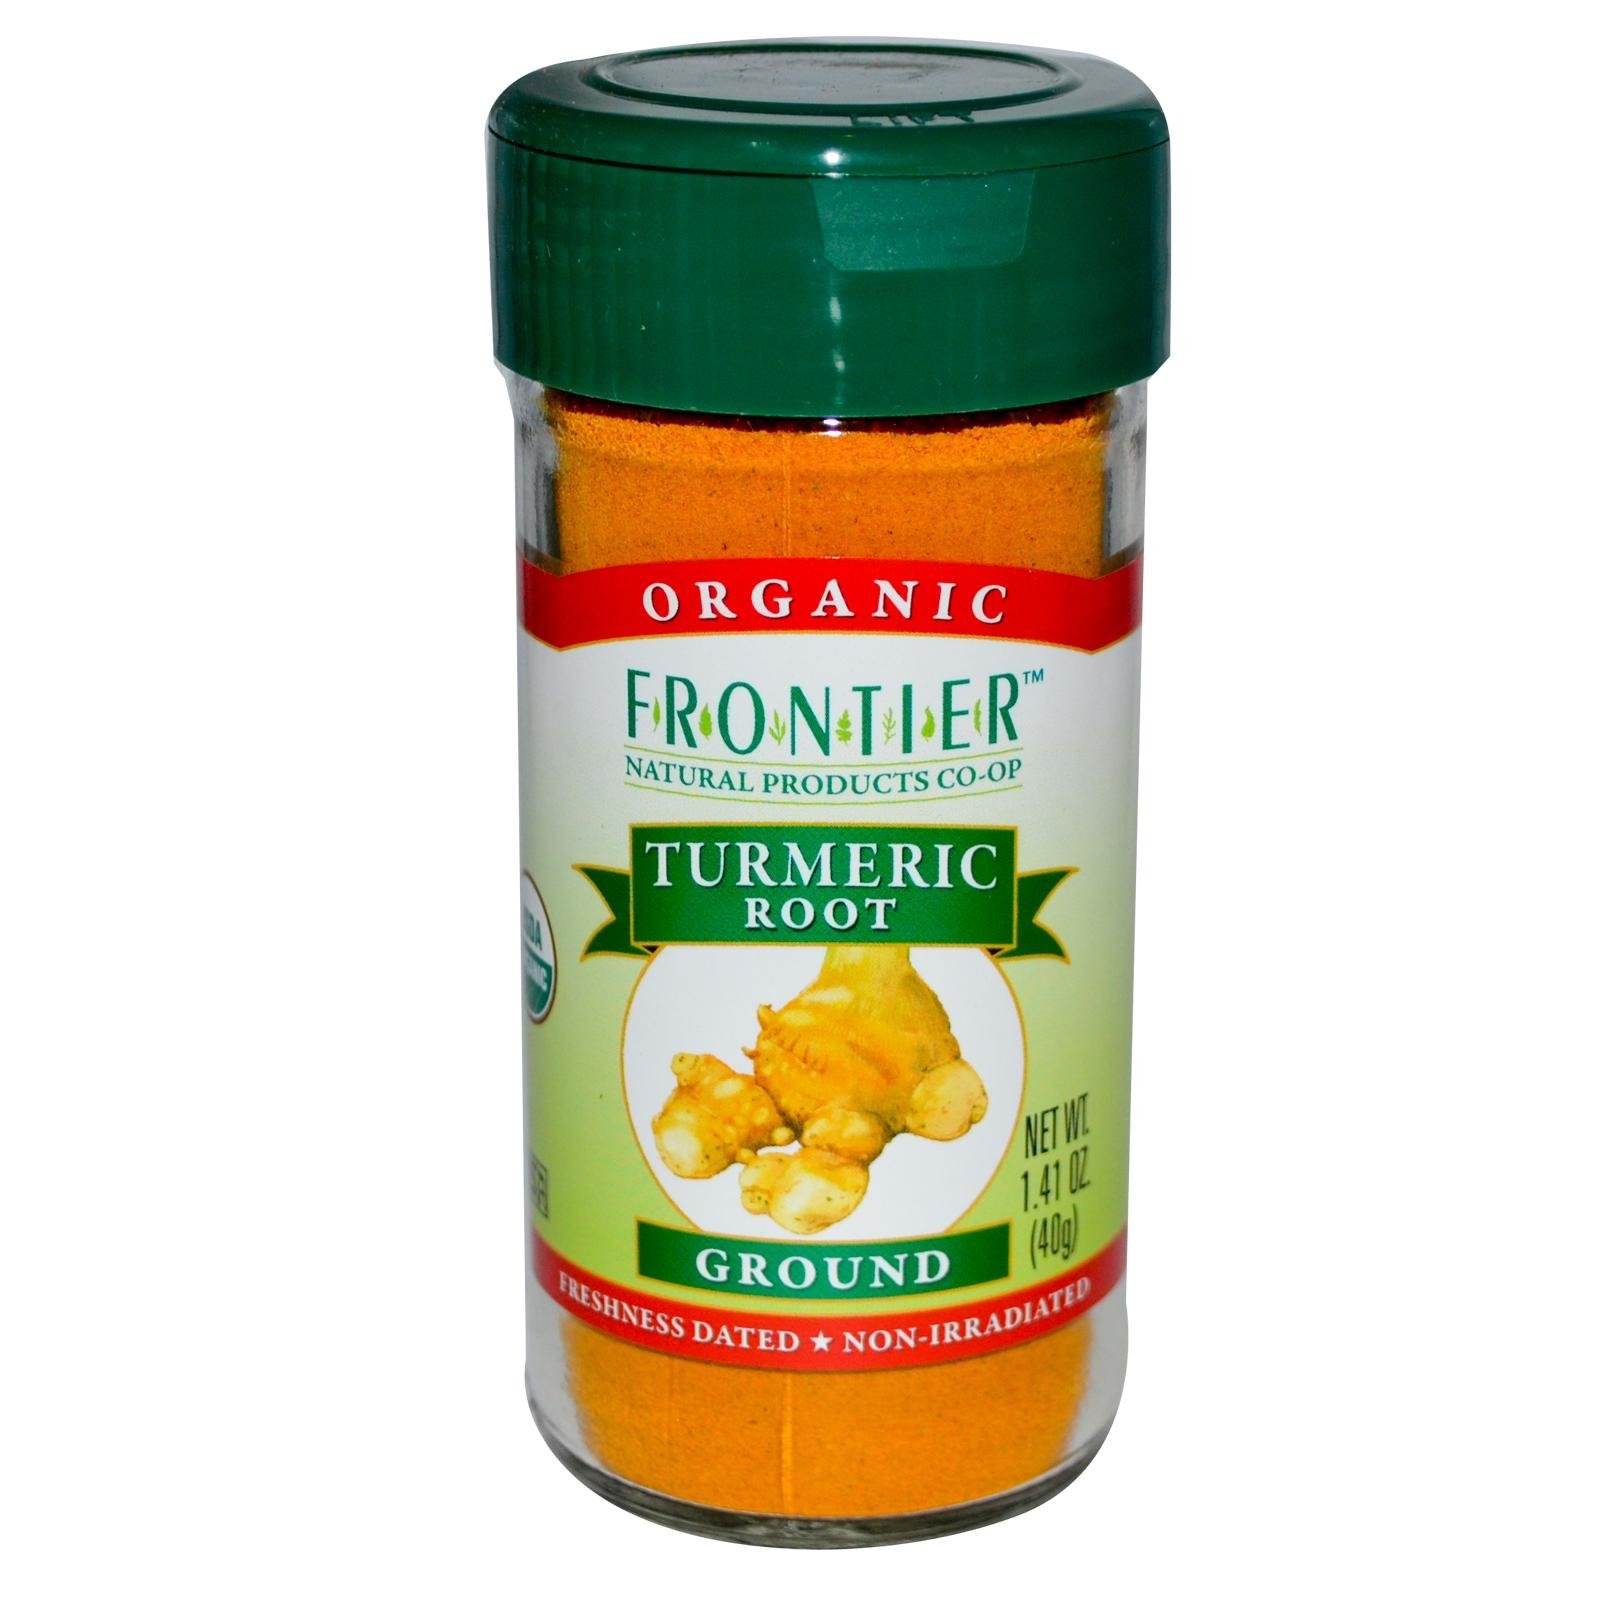
Item Name: Frontier Herb Ground Turmeric Root, 1.41 oz
Bullet Point: Frontier
Value: 1.41
Unit: Ounce

Price: 6.49